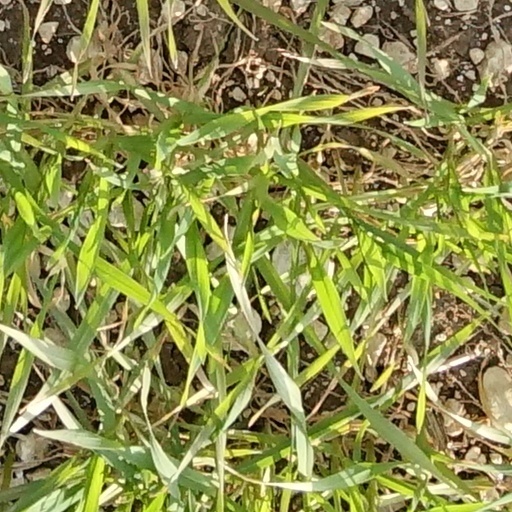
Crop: wheat